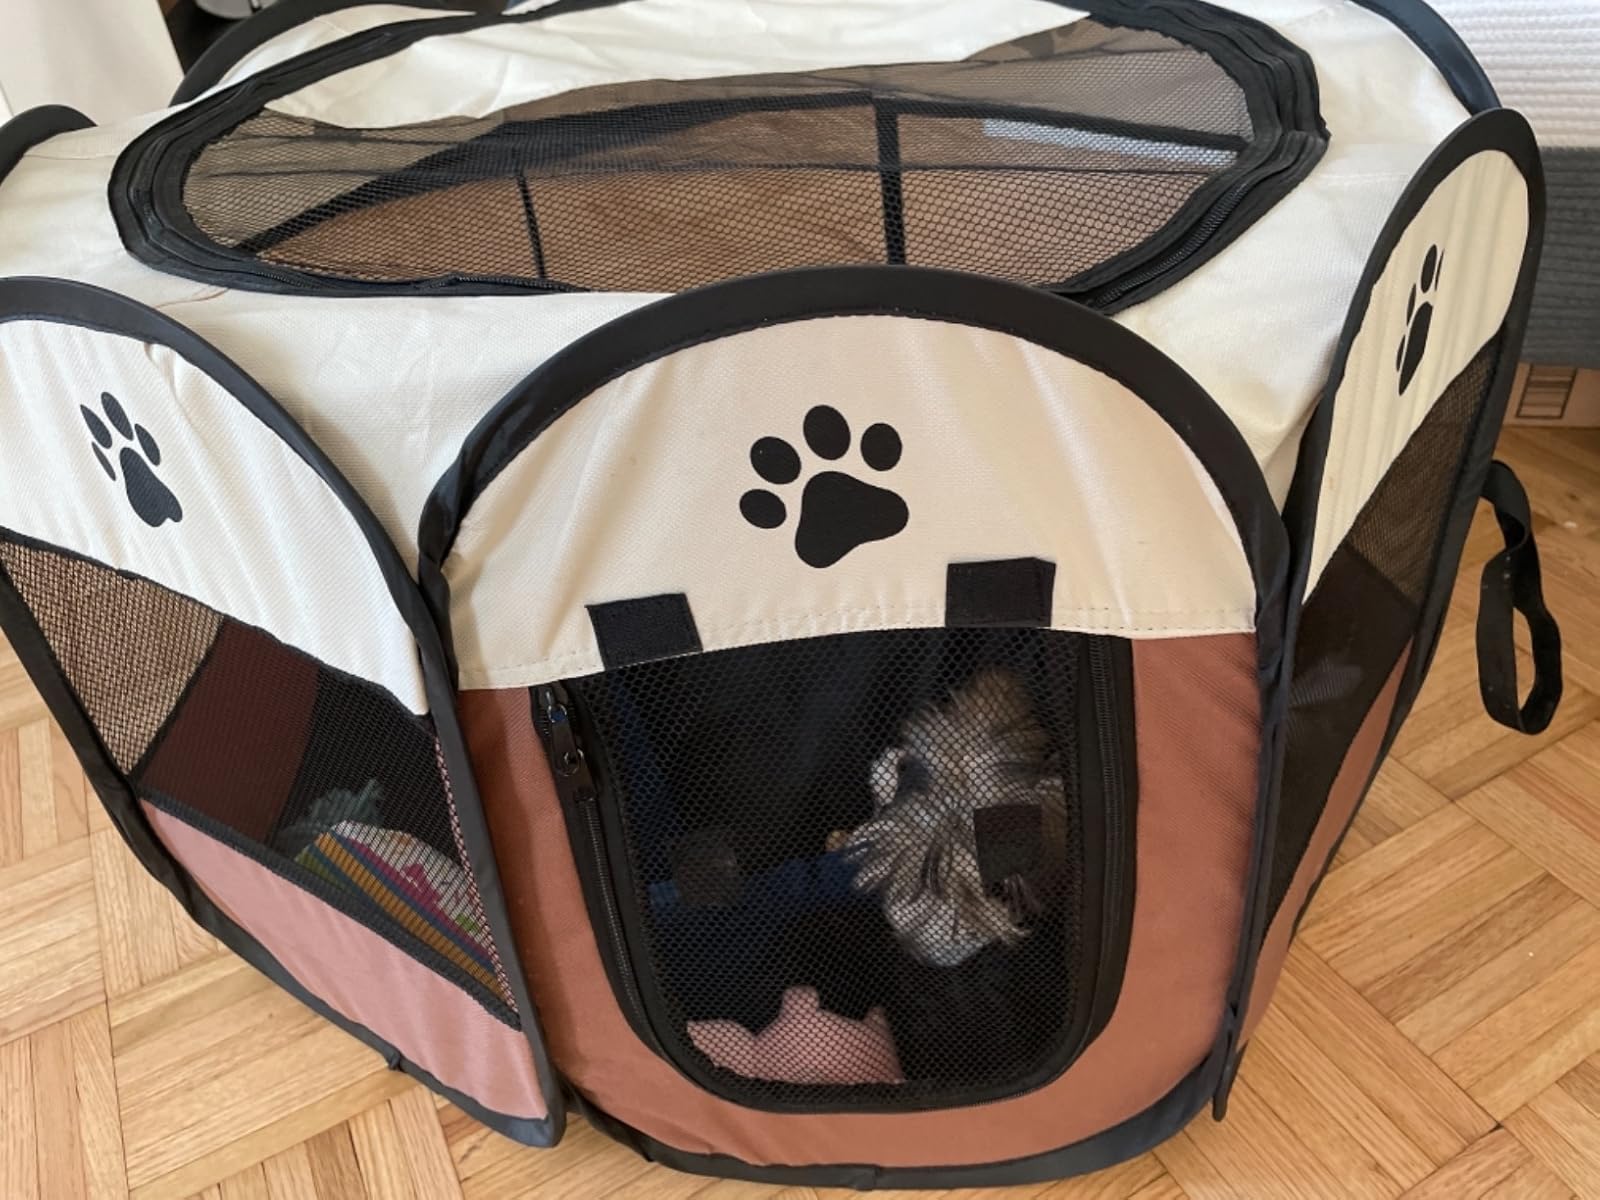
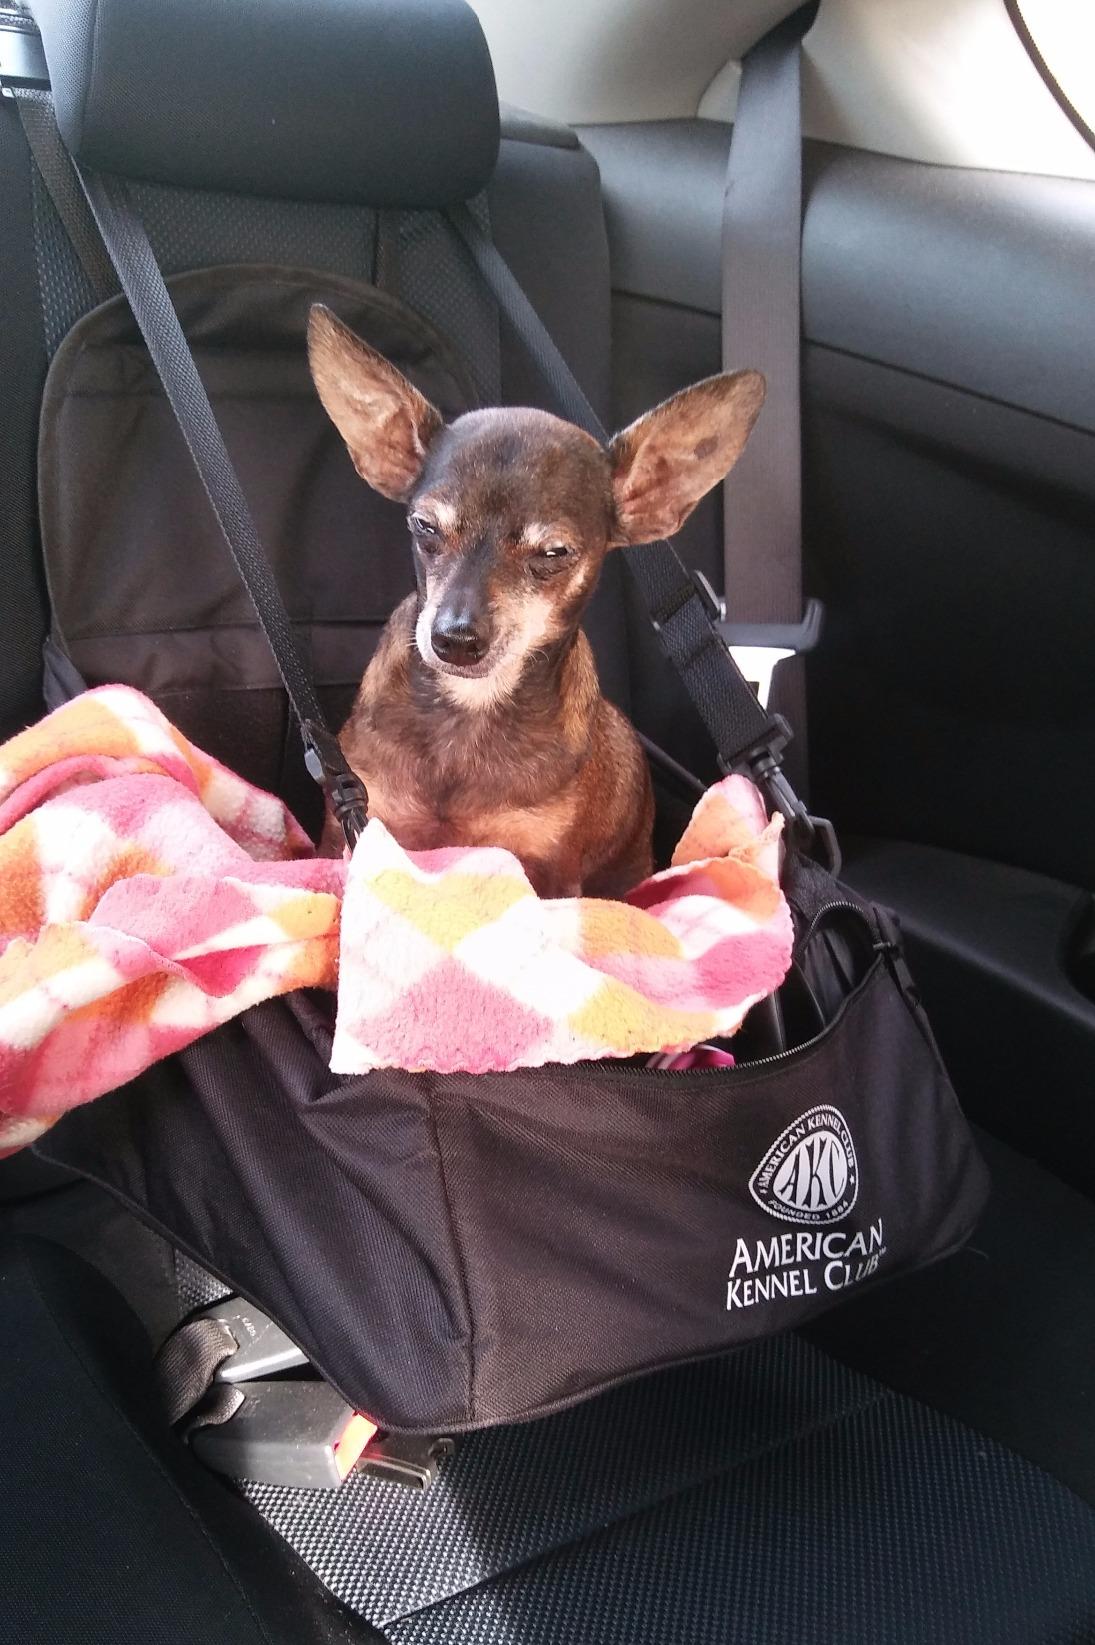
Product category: items_kennel
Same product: no